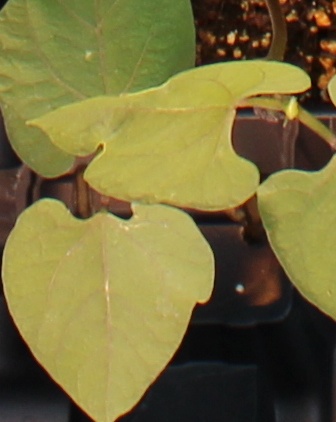
Label: Blackbean